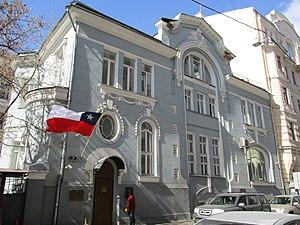
Voici les représentations diplomatiques du Chili à l'étranger :
Ceci est une liste des représentations diplomatiques en Russie. En tant que plus grand pays du monde, membre permanent du Conseil de sécurité des Nations Unies, puissance régionale en Europe et en Asie et principal État successeur de l'Union soviétique, la Fédération de Russie accueille une importante communauté diplomatique dans sa capitale, Moscou. Moscou abrite 148 ambassades, de nombreux pays ont également des consulats généraux et des consulats dans tout le pays.